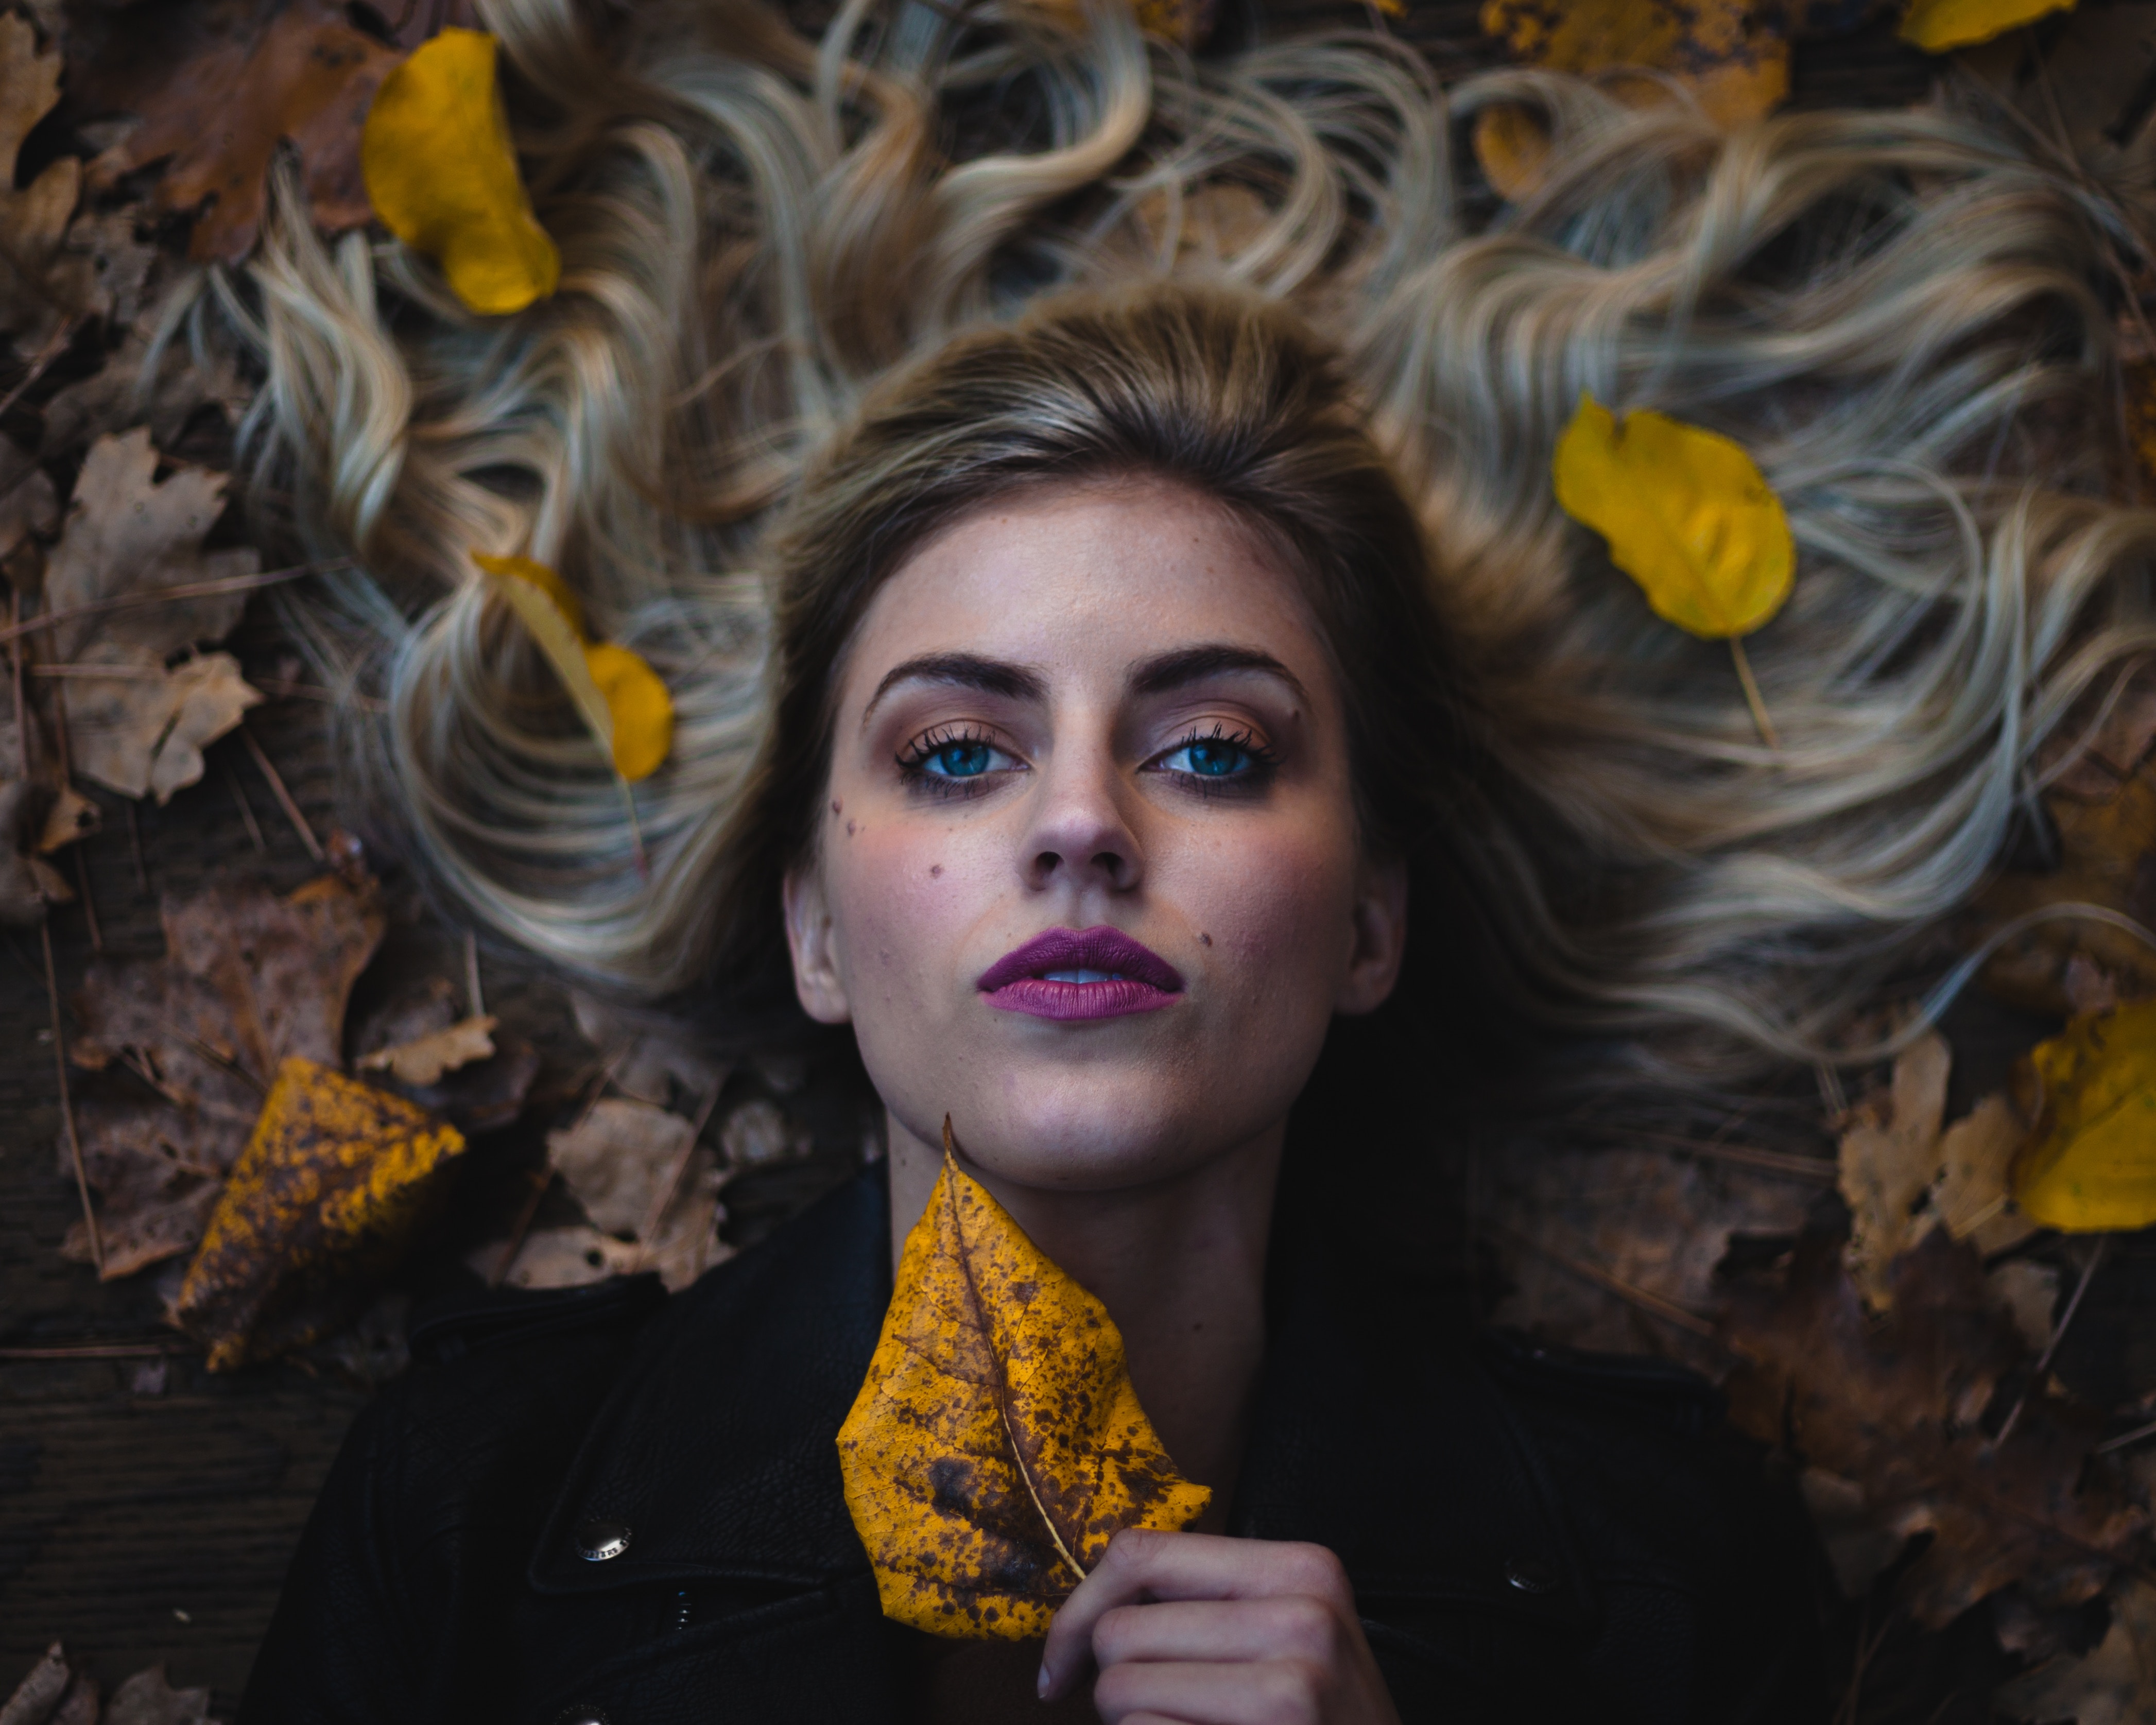
girl, portrait, yellow, lady, smile, face, cool image, beauty, cool photo